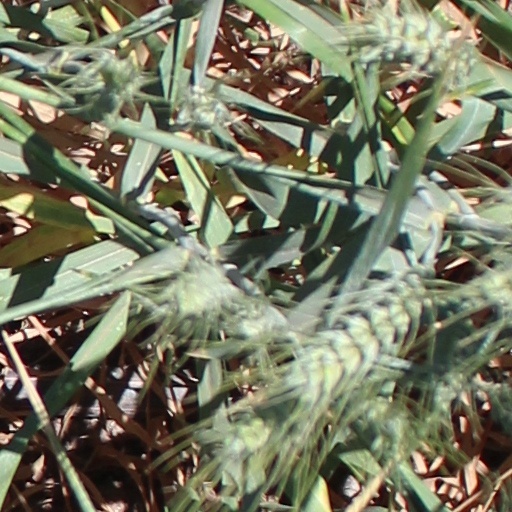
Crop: wheat